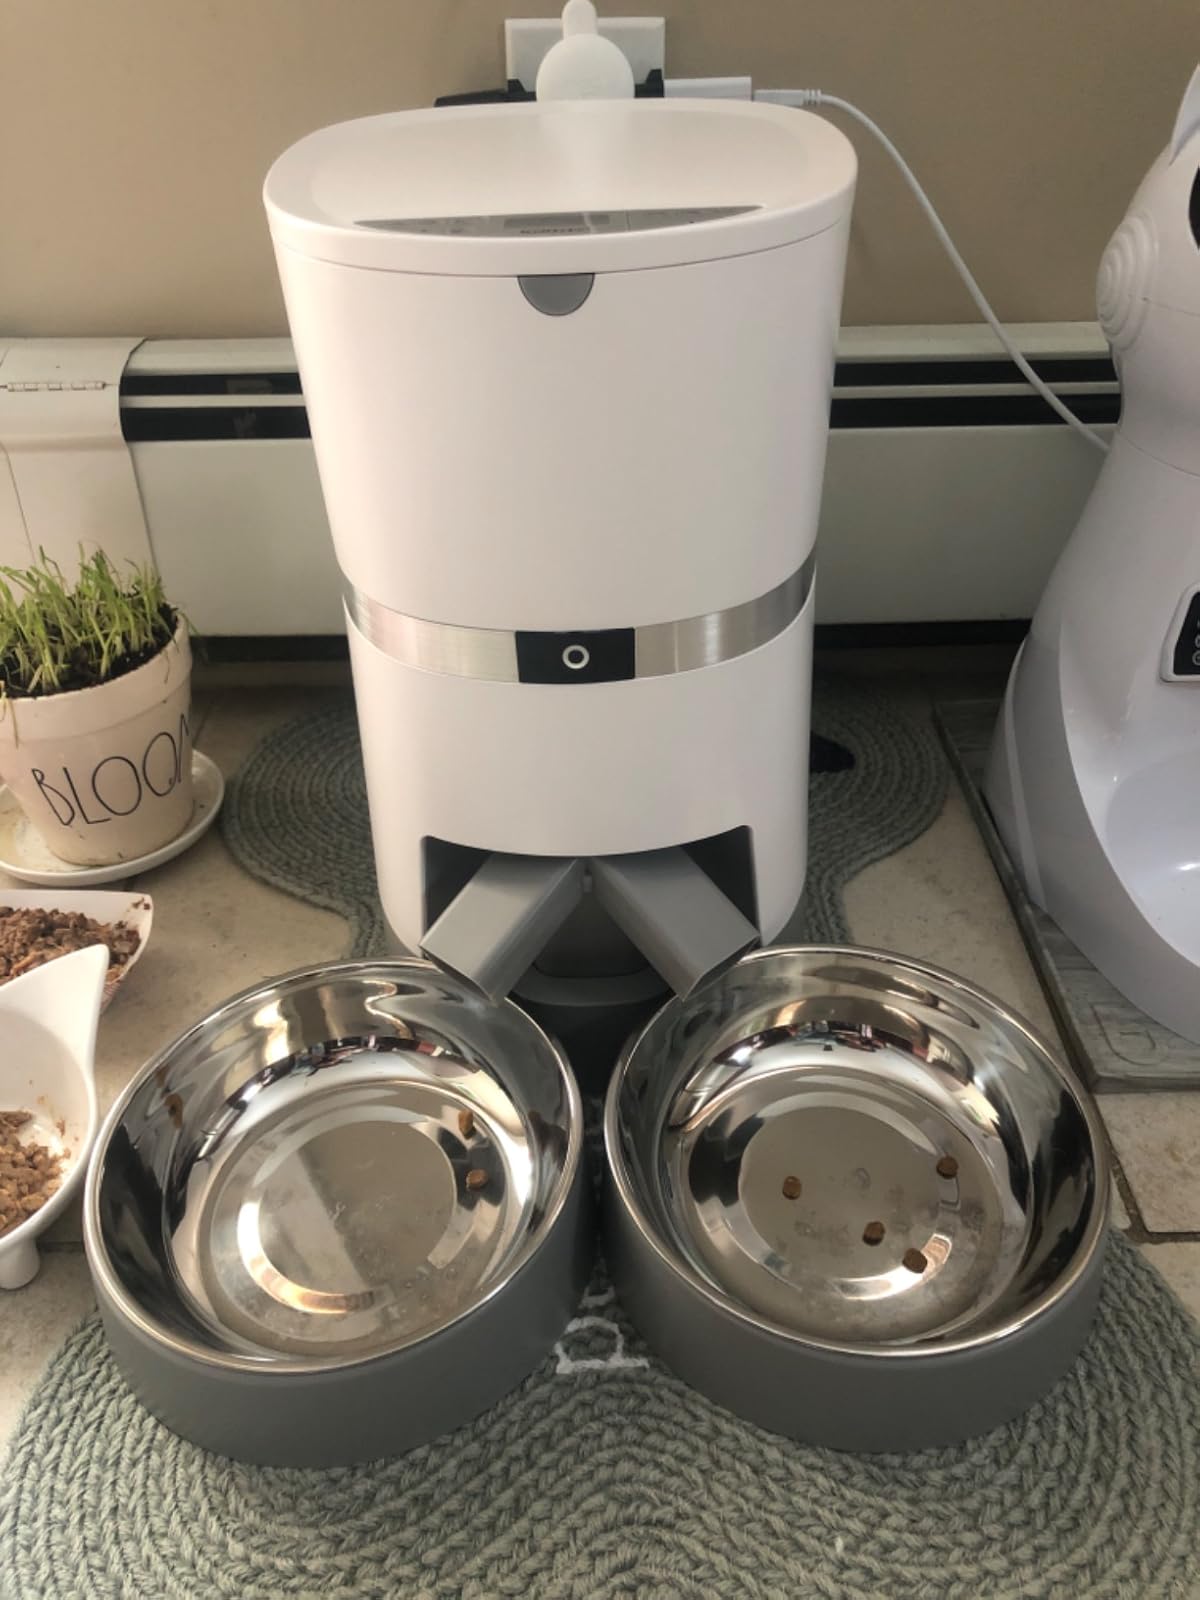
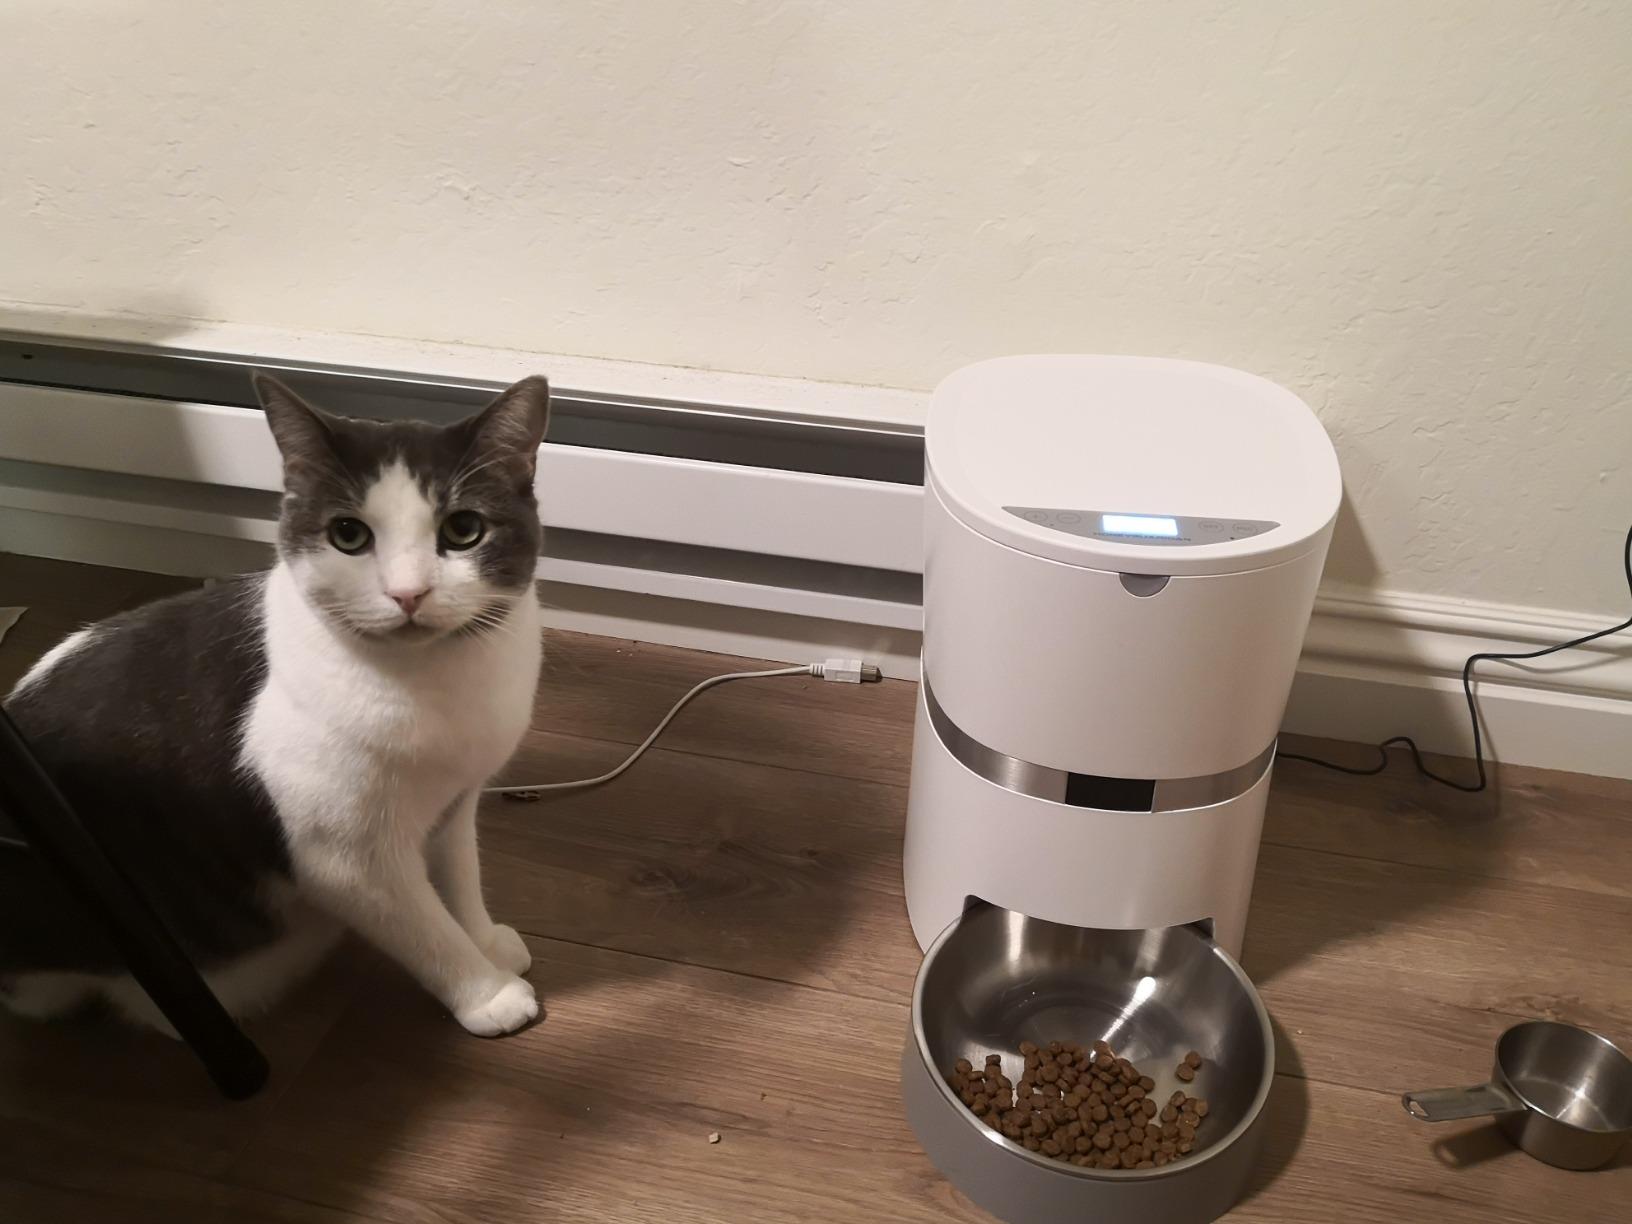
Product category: items_feeder
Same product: no